Savate

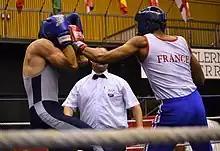
Match at the 2013 World Championship qualifiers

In some clubs there is also a rank of aide-moniteur, while in other associations there is no rank of initiateur. Eight to twelve years of training on average are necessary for a student to reach professeur level; eight years average depending on skills. In France the professional professeur must have a French state certificate of specialized teaching (CQP AS, BEES 1st, 2nd and 3rd degree, 1st de CCB BPJEPS, DEJEPS, DESJEPS). These diplomas are university level education in sports with specialisation in savate (supervised by the French Federation of BF Savate and associated disciplines (Canne, Self Defense, Lutte, baton) (i.e.:FFBFSDA). The international federation (FIS), however, is still allowed to award professeur to non-French nationals without requiring such rigid system of education. French nationals have to submit and succeed to the rigid system of education and prove themselves in competition as well as being respected by peers, in order to have a slight chance to become a DTD (directeur technique départemental). Like any sport federations in France, the French and International Federation of Savate are under the control of France Ministry of Sport and Youth. This makes these two federations extremely powerful federations on the world scene. These two federations have followed a set of national traditions.